Emaar Properties

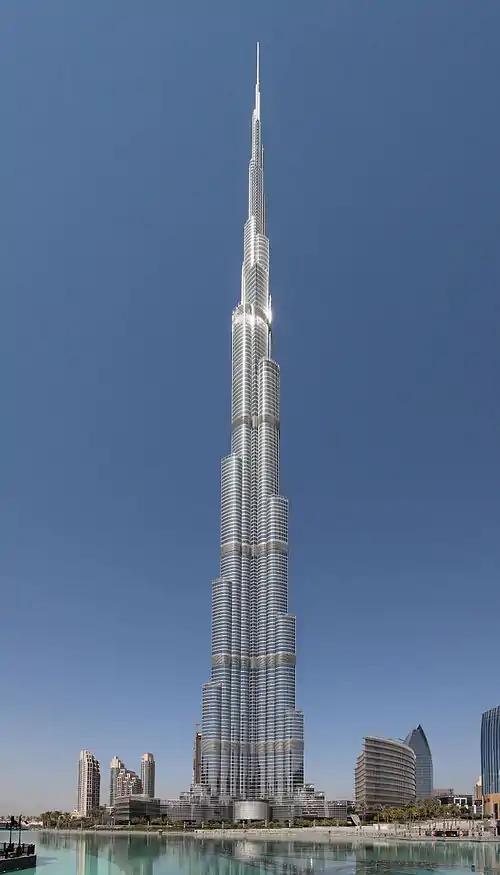
Emaar owns Burj Khalifa, the world's tallest building standing at .

In January 2015, Emaar Hospitality opened a boutique hotel, Manzil Downtown Dubai. The hotel is managed by Vida Hotels and Resorts and includes 200 rooms, suites with Burj Khalifa views, and access to a sports hub and several restaurants. Emaar rolled out the region's first hop-on-hop-off transit system with the Dubai Trolley. The trolley is also the world's first hydrogen-powered, zero-emission street tram system. In 2016, Emaar Properties announced plans to build the world's tallest structure, which would be taller than Burj Khalifa. It was expected to be completed by 2020.